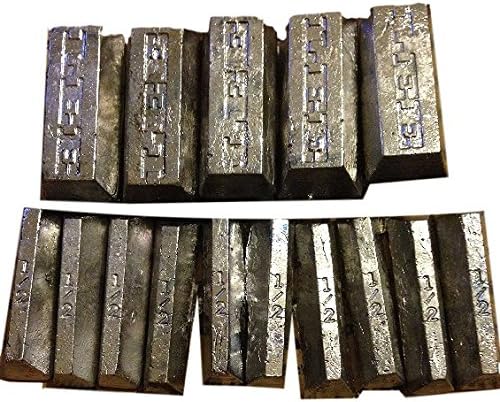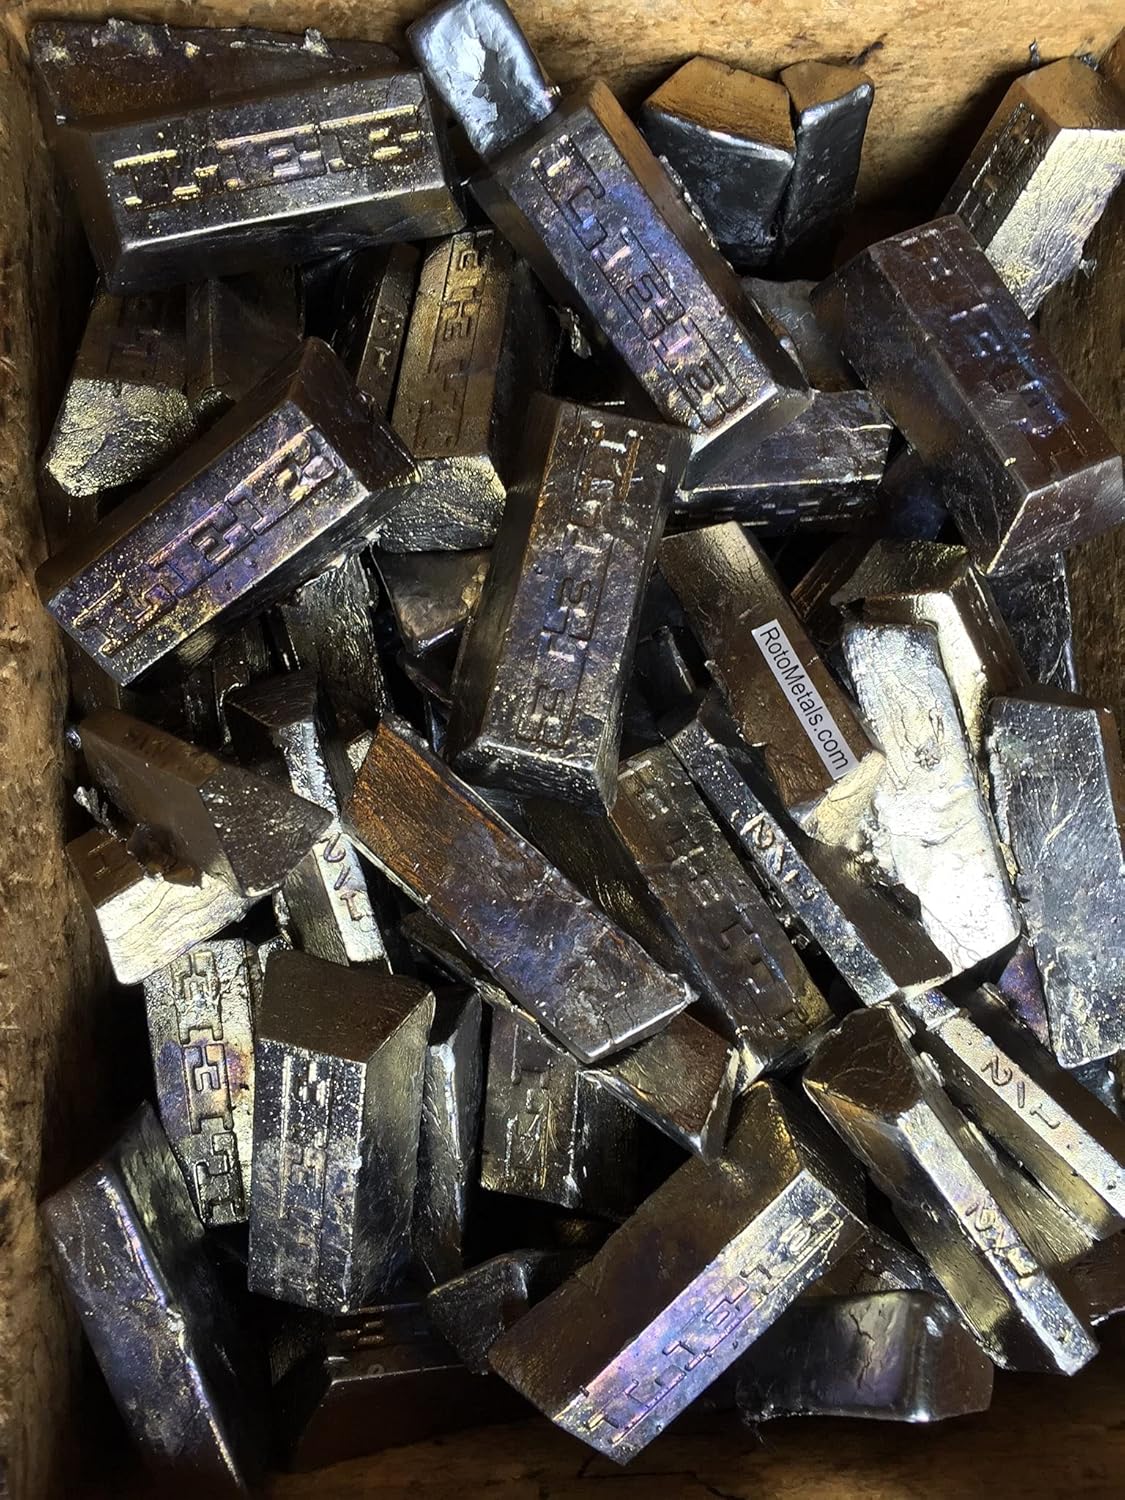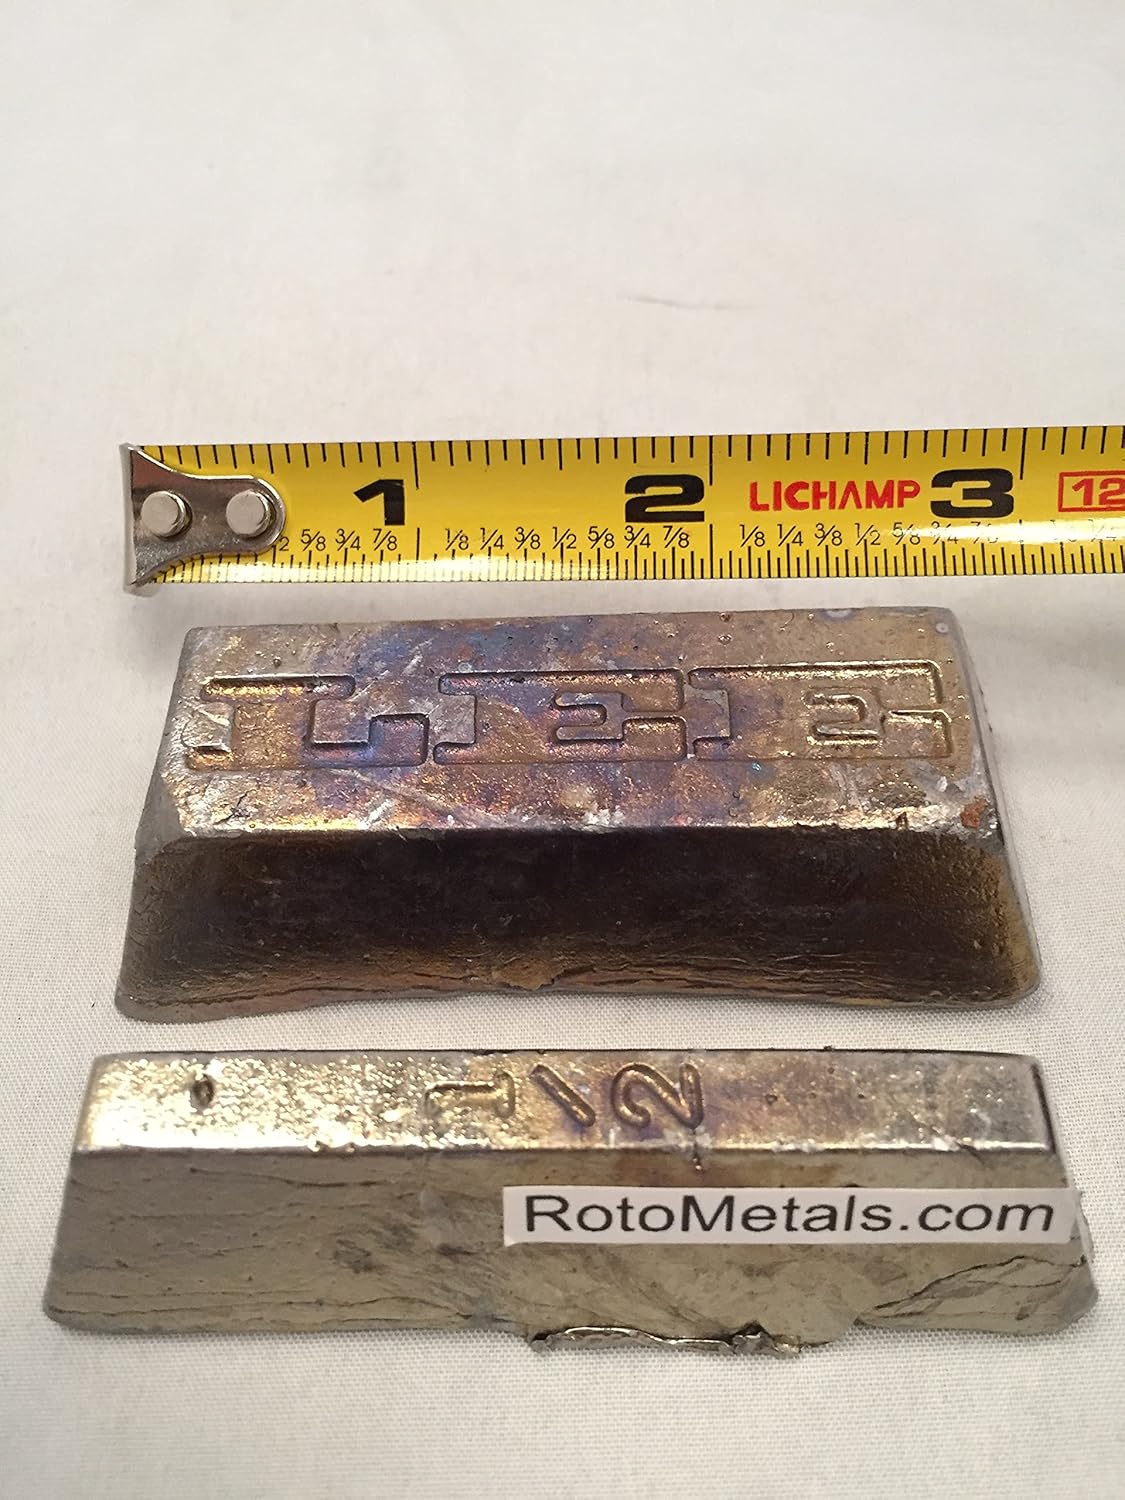
15 lbs total of little 1/2 and 1 lb Clean ingots
Category: Pet Supplies
15 pounds total of little 1/2 and 1 pound ingots that add up to 15 pounds per order , Easy to melt
Features: Not one Ingot, Will be many little ones